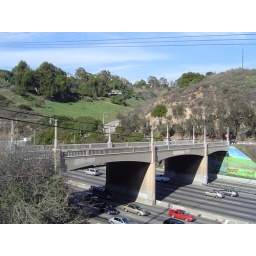
Older 1940s bridge over the 101 (Hollywood) Freeway with original street lights.